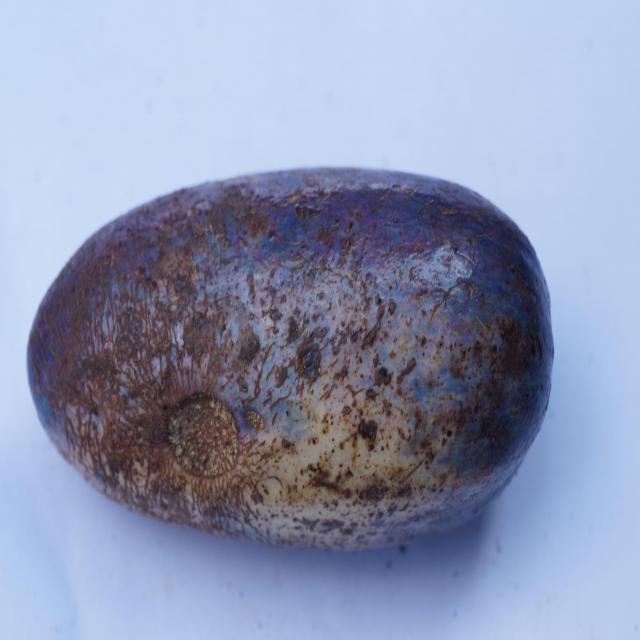
Plum grade: spotted